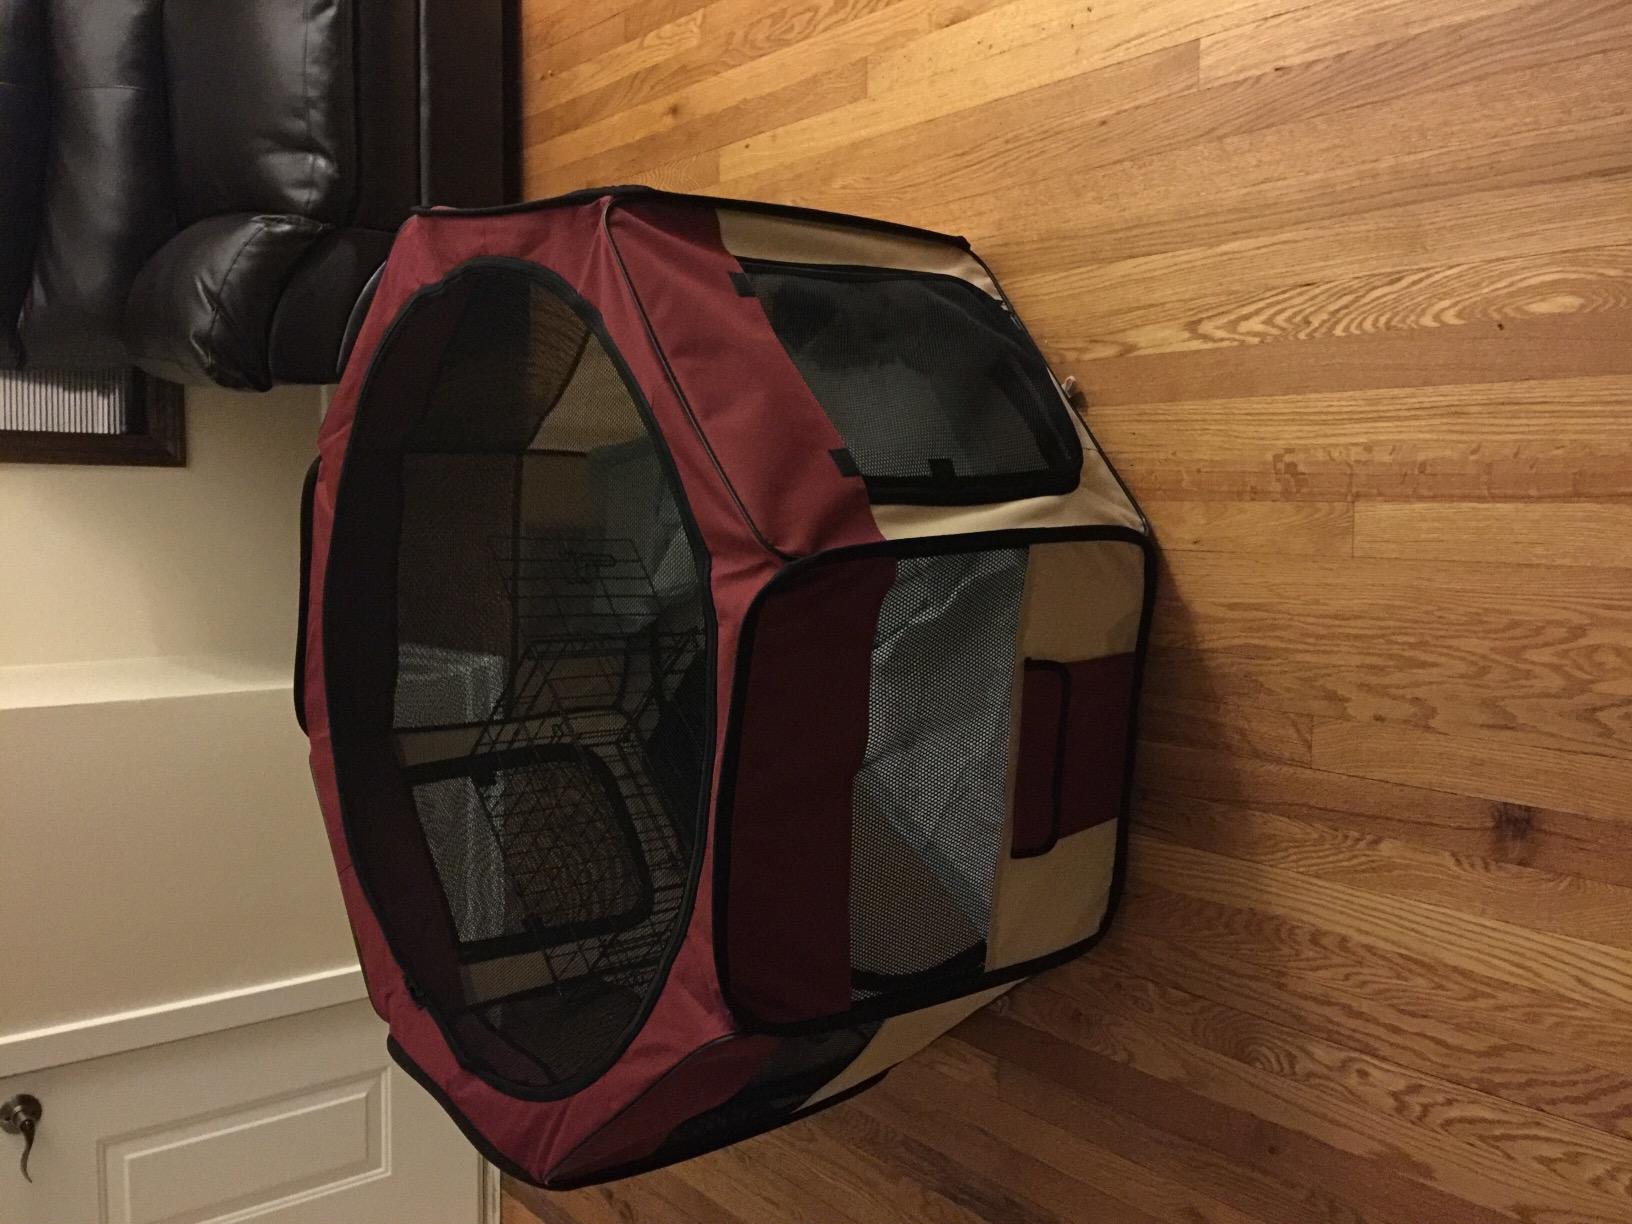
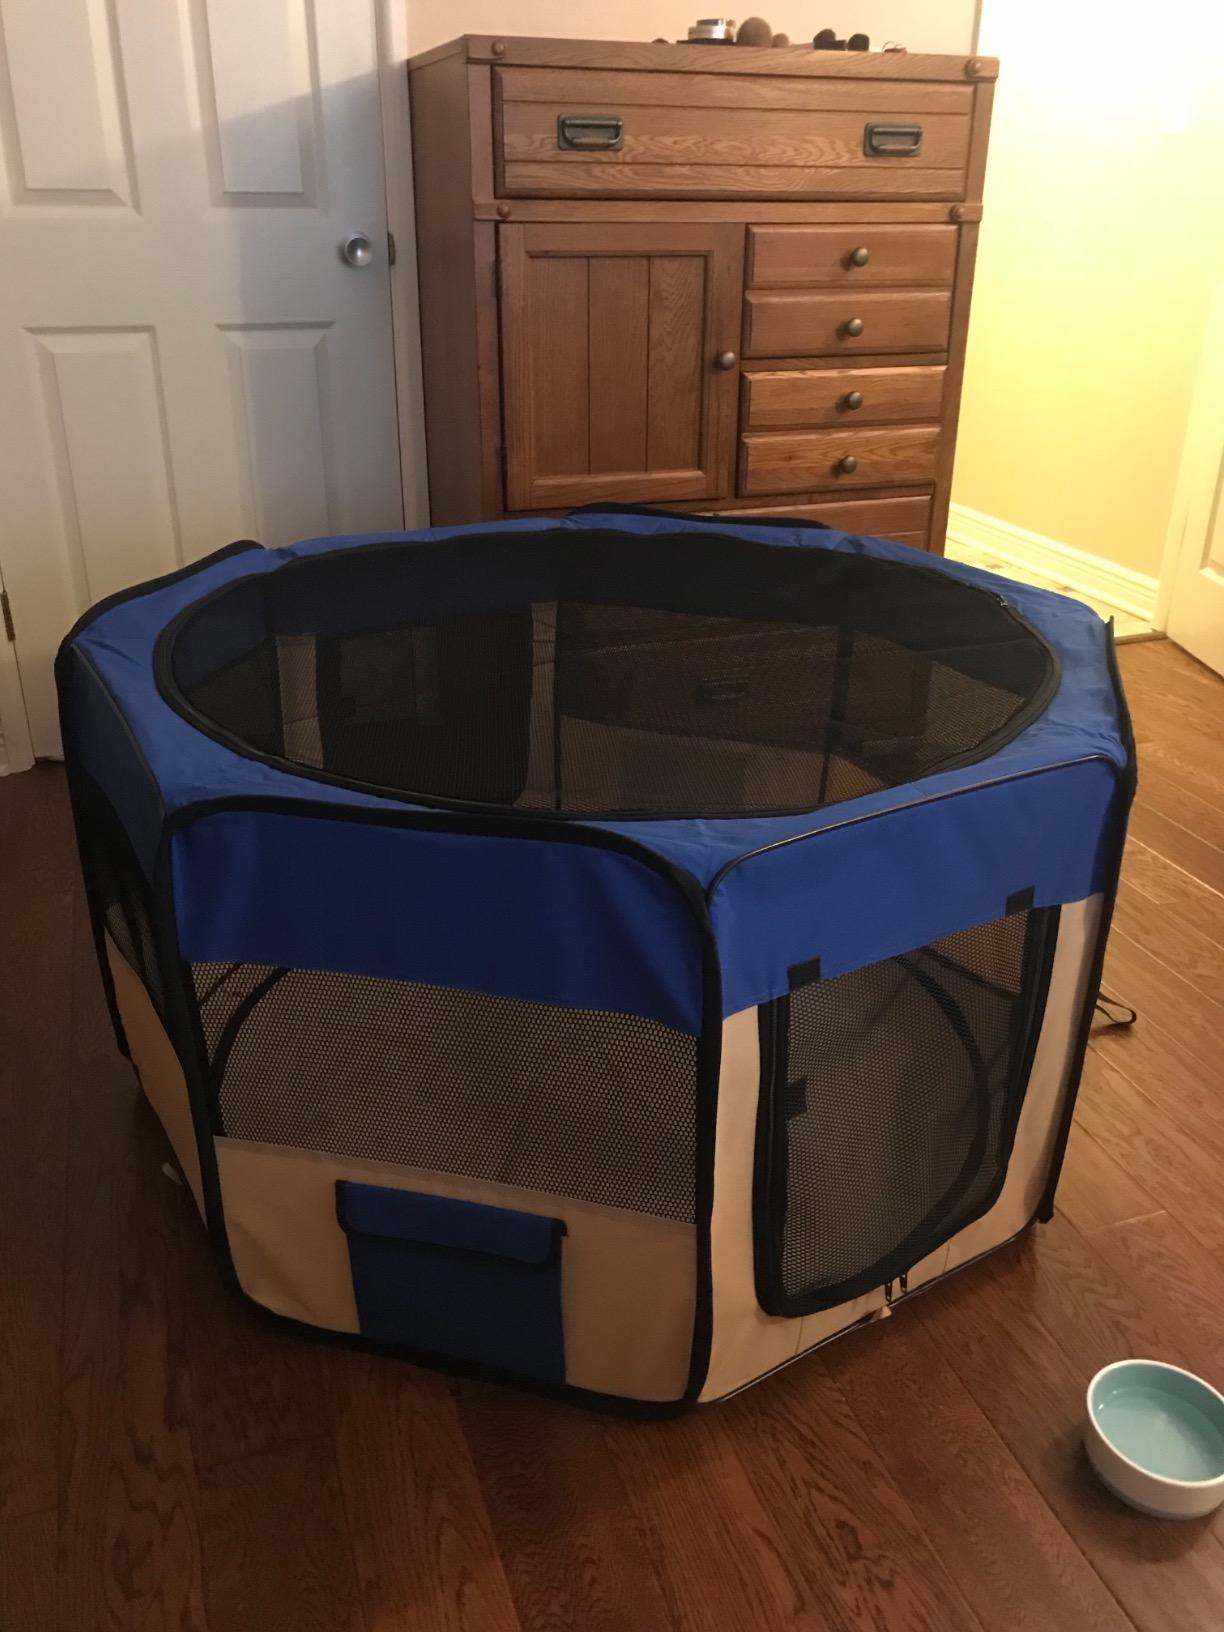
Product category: items_kennel
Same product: no